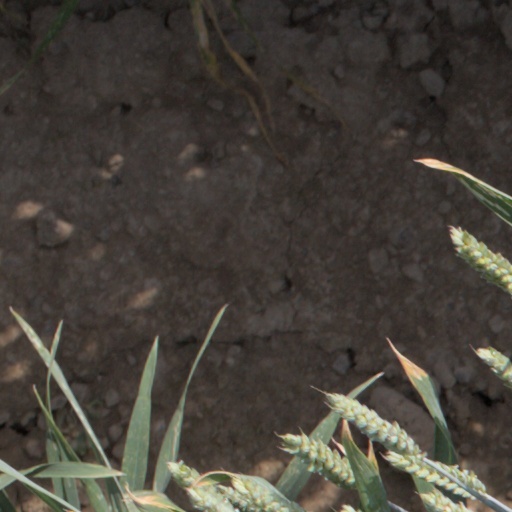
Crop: wheat